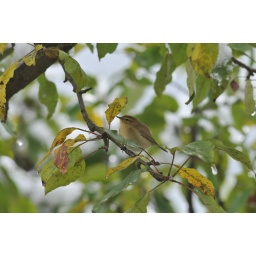
October Warbler in apple tree